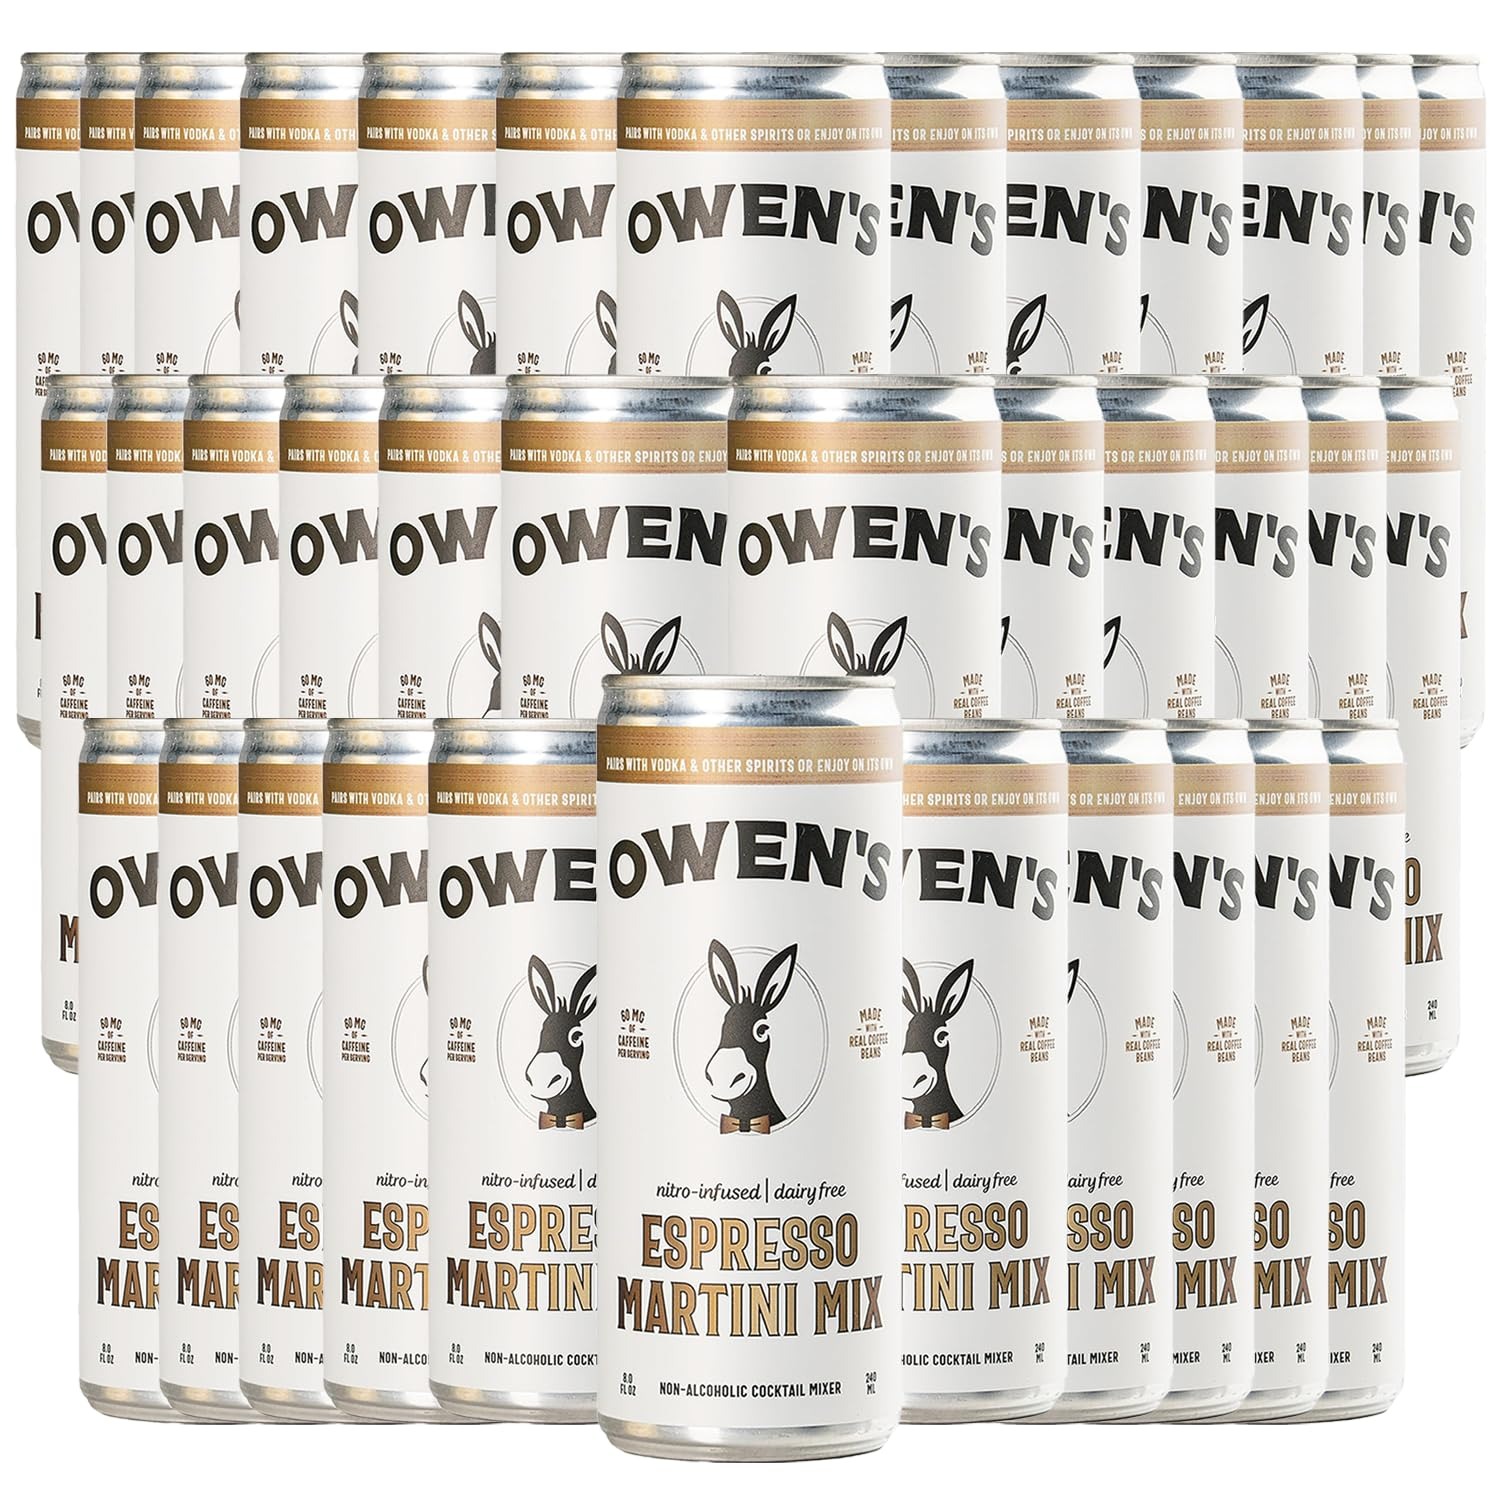
Item Name: Owen’s Craft Mixers | Espresso Martini Mix 36 Pack | Handcrafted in the USA with Premium Ingredients | Vegan & Gluten-Free Soda Mocktail and Cocktail Mixer
Bullet Point 1: Espresso Martini Mix: This nitro-infused Espresso Martini Mix is made with real coffee beans and delivers that perfect balance of sweet and bitter notes with a creamy finish. Dairy free. Each batch is carefully crafted to elevate your cocktail when mixed with your favorite spirit.
Bullet Point 2: Immerse yourself in the award-winning excellence of Owen's Craft Mixers, meticulously crafted to enhance your cocktail experience and foster positive social connections.
Bullet Point 3: Versatile Owen's Mixers seamlessly integrate into cocktail culture, allowing for effortless creation of exceptional cocktails or delicious mocktail options.
Bullet Point 4: Enjoy consistent, high-quality cocktails with every sip, thanks to Owen's dedication to excellence for both bartenders and consumers.
Bullet Point 5: Handcrafted in the USA with premium ingredients, Owen's Mixers ensure a commitment to quality that stands out in every bottle.
Bullet Point 6: Experience the superior taste and purity of Owen's Craft Mixers, made with pure cane sugar, real juice, and a clean ingredient list. Plus, Owen's is vegan and gluten-free, catering to various dietary preferences.
Bullet Point 7: Includes (36) Cans, Phone and tablet holder and tasting notes/recipes
Product Description: Experience the award-winning excellence of Owen's Craft Mixers, meticulously crafted to elevate your cocktail experience and foster positive social connections. Designed with a mission to seamlessly integrate into cocktail culture, Owen's Mixers offer versatility: simply add Owen's to your favorite liquor for an exceptional cocktail, or enjoy it alone for a delicious mocktail option. With Owen's, both bartenders and consumers alike can effortlessly create consistent, high-quality cocktails, ensuring every sip is a memorable one. Handcrafted in the USA with premium ingredients, Owen's Mixers boast a commitment to quality. Made with pure cane sugar, real juice, and a clean ingredient list, Owen's stands out for its superior taste and purity. Plus, Owen's is vegan and gluten-free, catering to a wide range of dietary preferences. Elevate your cocktail game with Owen's Craft Mixers and indulge in the perfect blend of flavor and quality, every time.
Value: 8.2
Unit: Fl Oz

Price: 74.98